William M. Ireland

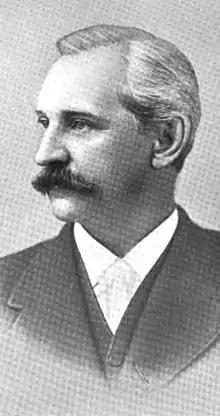

William M. Ireland (died December 24, 1891) was one of the eight founders of the National Grange of the Order of Patrons of Husbandry, a fraternal organization in the United States.